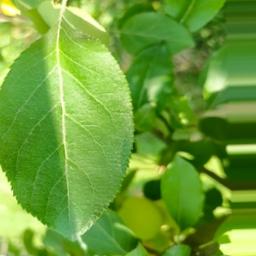
Label: Healthy